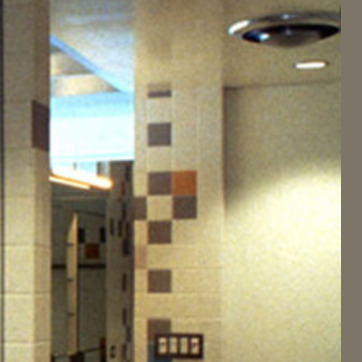
Material: tile